Maya ceramics

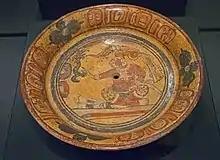
Tripod showing a lord seated on a throne. Fondacion La Ruta Maya, classic period (250 to 900).

Designs could be incised or carved post-firing. "In the Rosario phase and Early MA I, production loci generally produced both “costly” and utilitarian vessels. By Late MA I, the production of costly vessels was dominated by potters in the Cacaotepec-Atzompa locality northwest of Monte Albán, who specialized in the manufacture of elaborate cream ware (crema) vessels, while other communities produced primarily (though not exclusively) utilitarian vessels. We suspect that these patterns reflect the efforts of rulers at Monte Albán to control the production and distribution of elite pottery, particularly crema vessels."